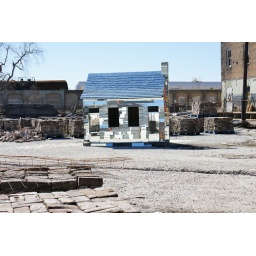
People who live in glass houses shouldnt throw stones!